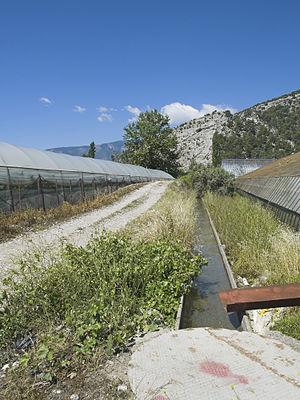
Le Pont romain de Limyra à Lycie (Turquie), un des plus vieux ponts en arc surbaissé dans le monde Italiano: Il Ponte romano di Limira in Licia, Turchia, uno dei più antichi ponti ad arco ribassato del mondo